Men's parking space

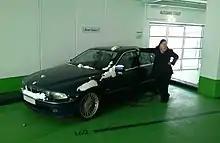
Woman parking on men's parking space ("Männer-Parkplatz" sign behind vehicle) in Triberg

Men's parking space is an antonym to women's parking space.